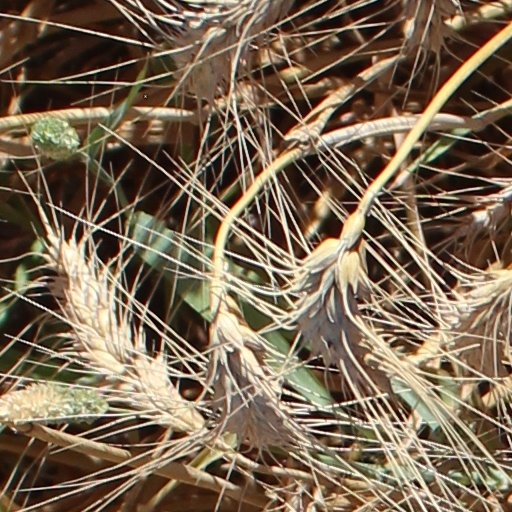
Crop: wheat